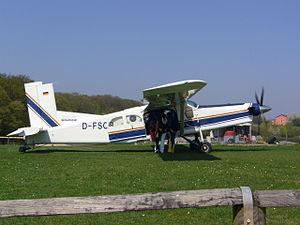
Le « parachutisme ou la chute libre » est une activité consistant à chuter d'une hauteur allant d'une centaine de mètres à plusieurs milliers pour ensuite retourner sur terre avec l'aide d'un parachute. Si la personne s'élance d'un point fixe, on parle alors plutôt de saut de base.
Le Pilatus PC-6 Porter est un avion utilitaire monomoteur à décollage et atterrissage court à ailes hautes conçu par l'avionneur suisse Pilatus Aircraft. Produit soit avec un moteur à pistons, soit avec un turbopropulseur, il a effectué son premier vol en 1959 et a été fabriqué sous licence par Fairchild Hiller aux États-Unis. Après 597 appareils construits en six décennies, Pilatus a arrêté sa production en 2019.